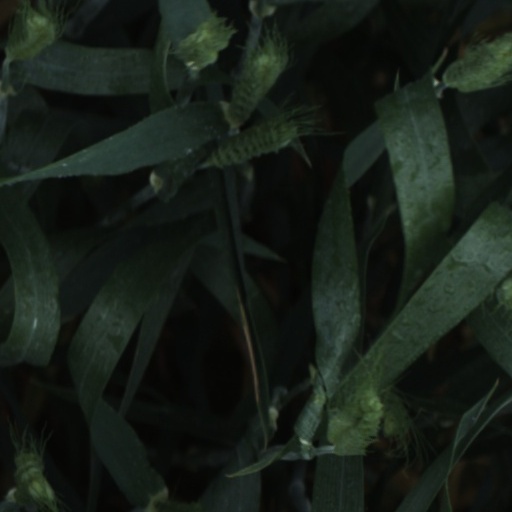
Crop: wheat